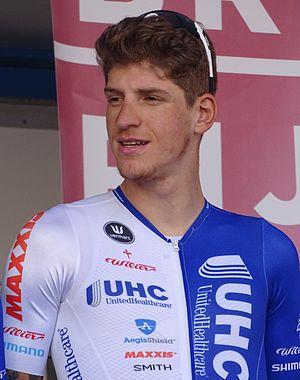
Reportage réalisé le mercredi 15 avril à l'occasion du départ de la Flèche brabançonne 2015 à Louvain, Belgique.
Federico Zurlo est un coureur cycliste italien, membre de l'équipe Giotti Victoria.